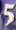
Number: 5